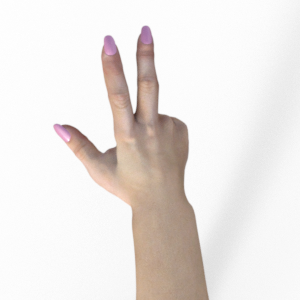
Label: scissors